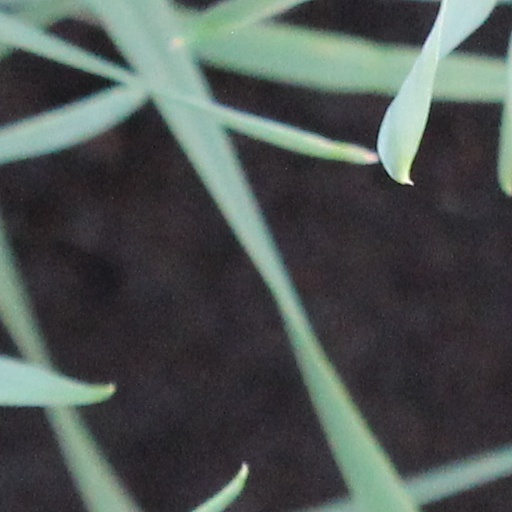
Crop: wheat